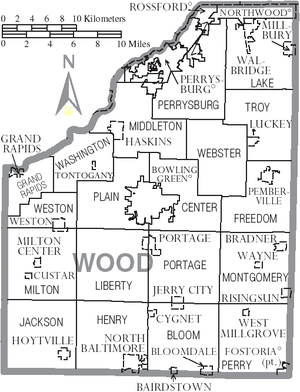
Le comté de Wood – en anglais : Wood County – est un des 88 comtés de l'État de l'Ohio, aux États-Unis.